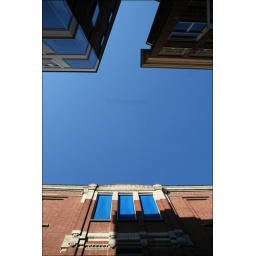
Three blue windows in the Warmoesstraat in Amsterdam / Netherlands.